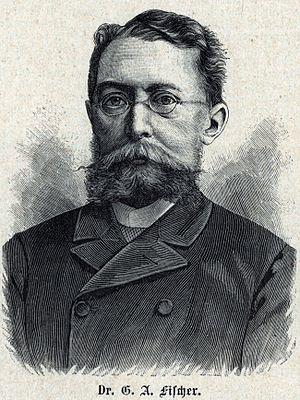
Gustav Adolf Fischer, né le 3 mars 1848 à Barmen et mort le 11 novembre 1886 à Berlin, est un explorateur de l'Afrique orientale et un naturaliste allemand.